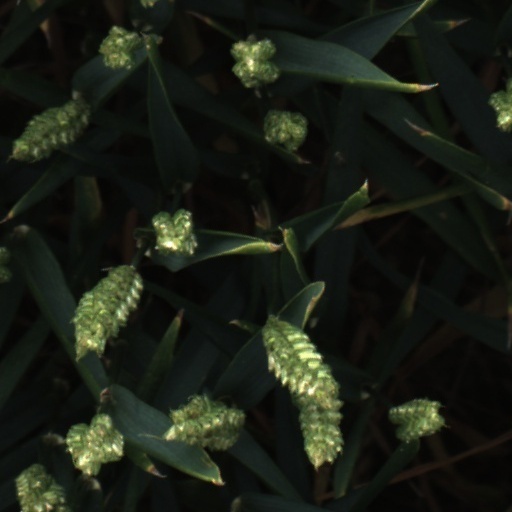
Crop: wheat